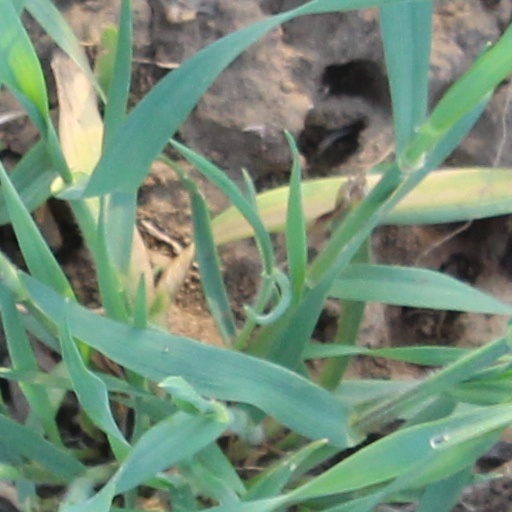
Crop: wheat